If on a winter's night a traveler

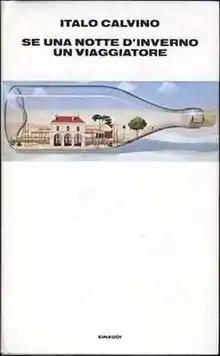
First edition (publ. Einaudi, Turin)

If on a winter's night a traveler is a 1979 novel by the Italian writer Italo Calvino. The postmodernist narrative, in the form of a frame story, is about the reader trying to read a book called "If on a winter's night a traveler". Each chapter is divided into two sections. The first section of each chapter is in second person, and describes the process the reader goes through to attempt to read the next chapter of the book they are reading. The second half is the first part of a new book that the reader ("you") finds. The second half is always about something different from the previous ones. The book was published in an English translation by William Weaver in 1981.